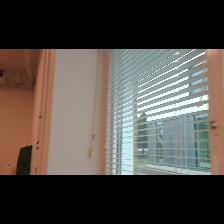
Label: NonHuman